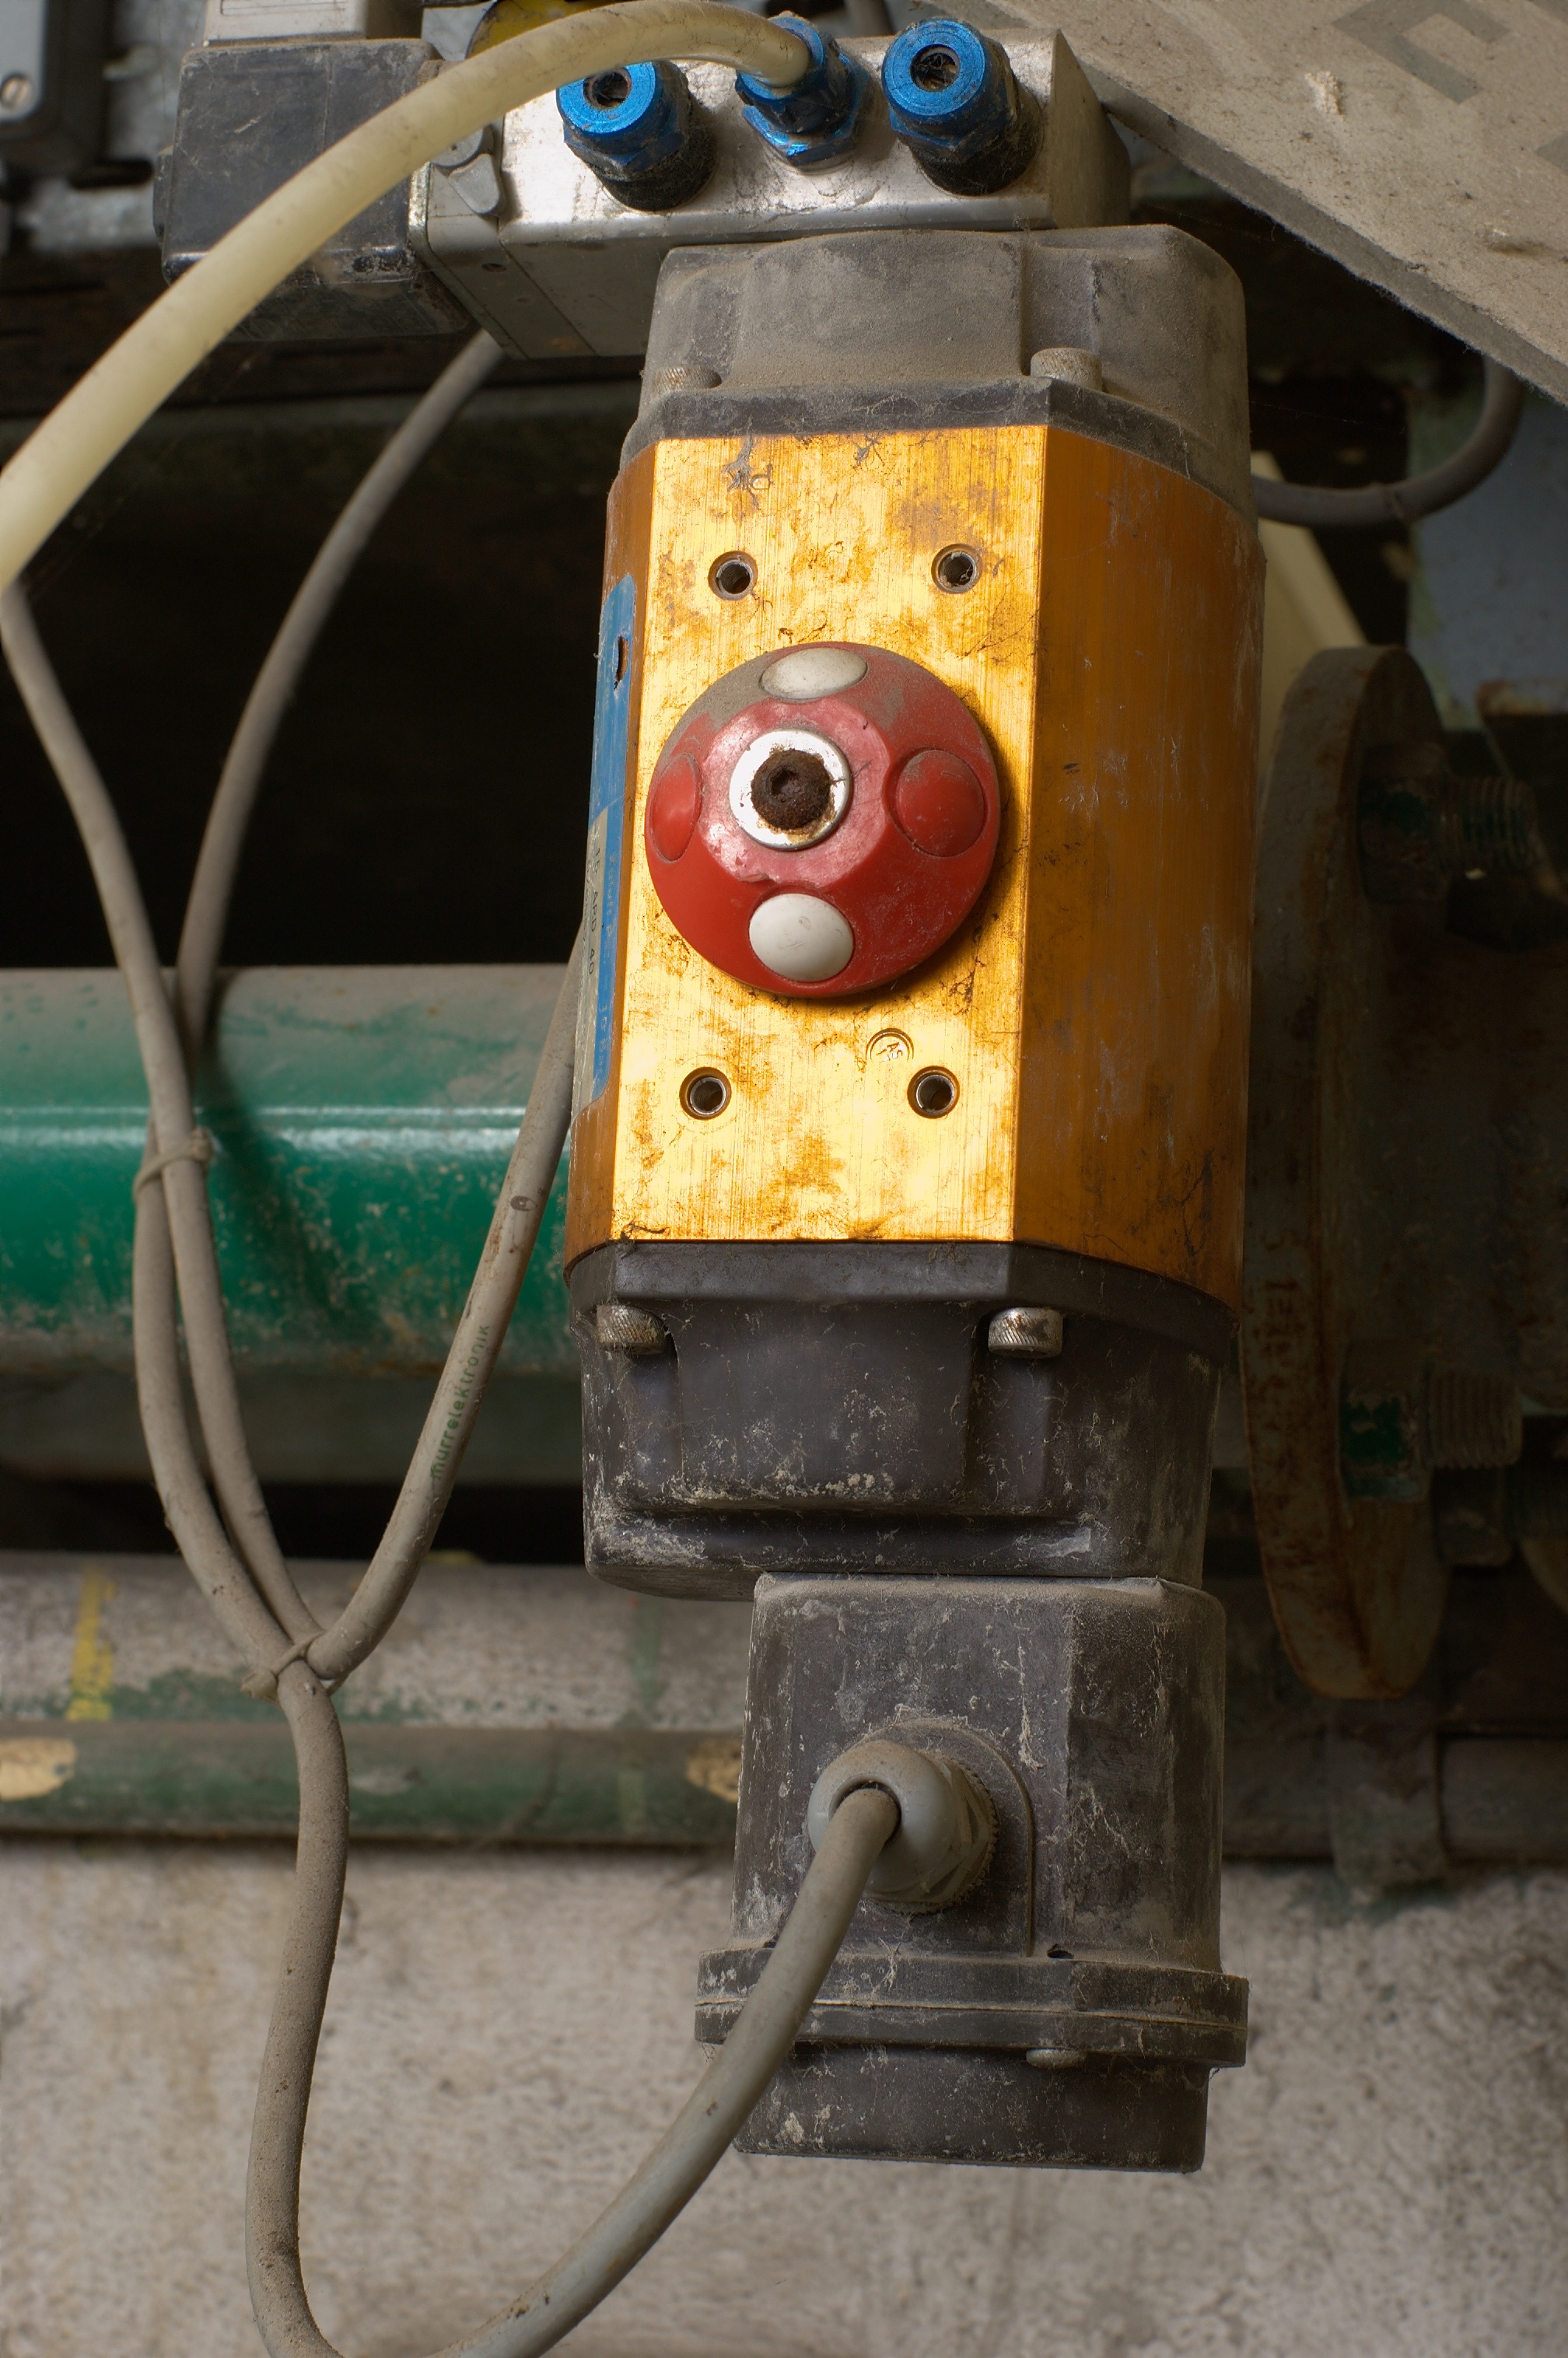
technology, wheel, machine, 50mm, rawtherapee, strobist, germany, deutschland, berlin, pentax, lenstagged, steffenzahn, k100d, justpentax, fa50, fa50mm, smcpentaxfa11450mm, pentaxfa50mm, smcpfa50mmf14